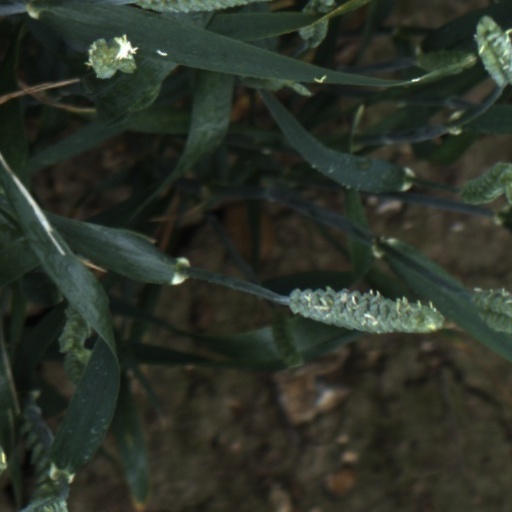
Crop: wheat